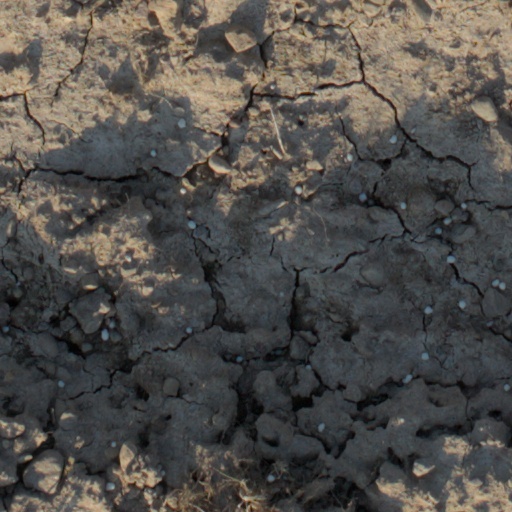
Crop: wheat